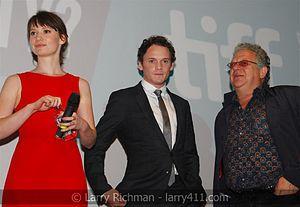
Only Lovers Left Alive, ou Les Derniers Amants au Québec, est un film réalisé par Jim Jarmusch sorti en France le 19 février 2014 et sélectionné dans la compétition officielle du 66ᵉ festival de Cannes.